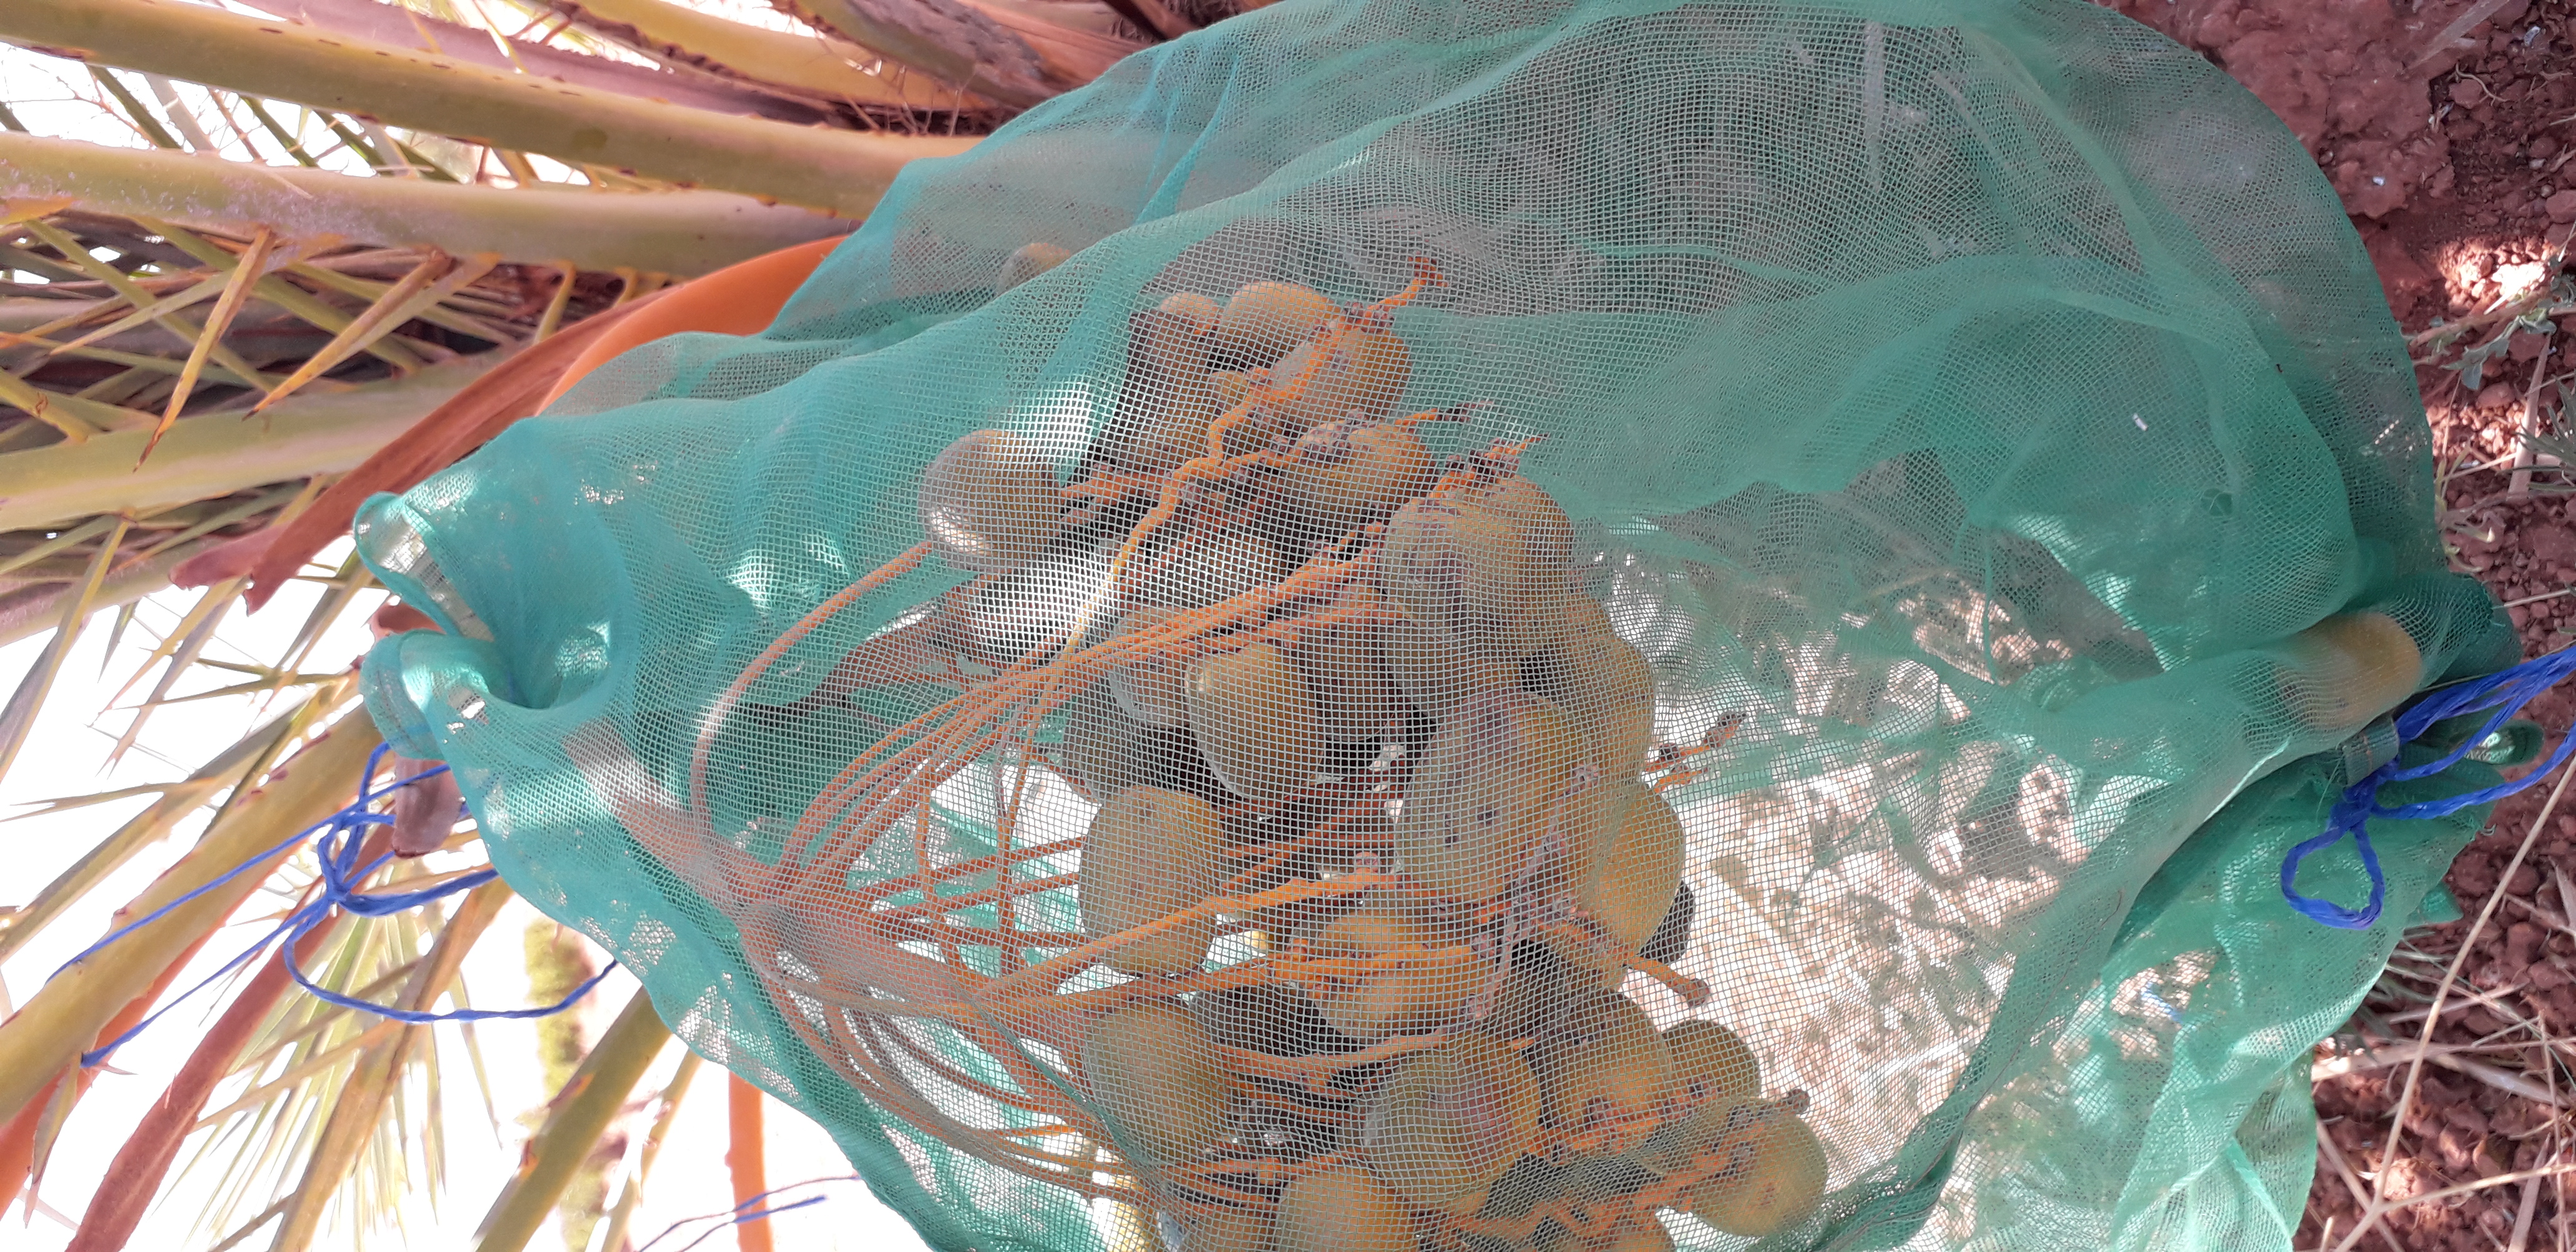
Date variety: Boufagous